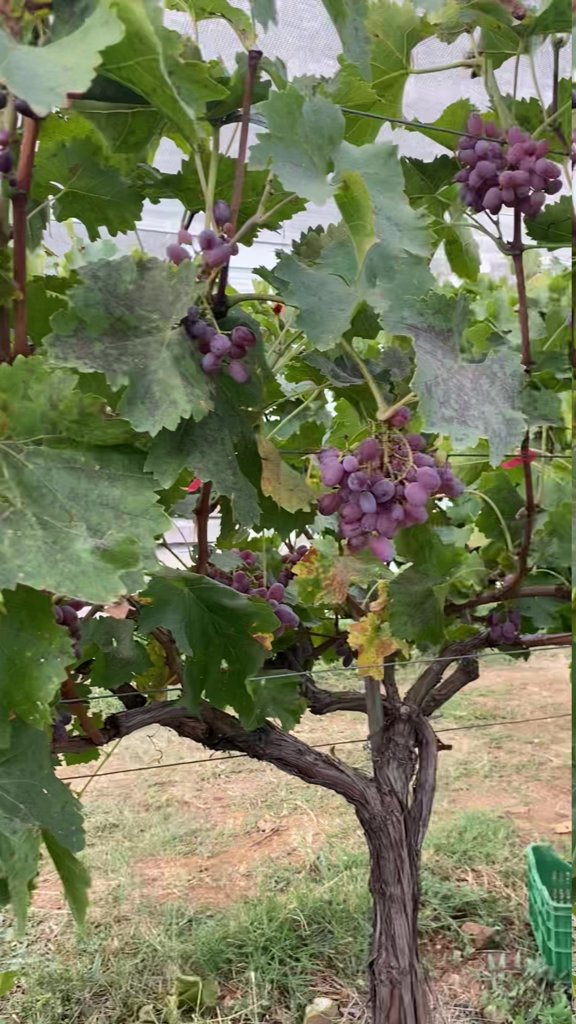
Berries visible: 80
Grape clusters: 4